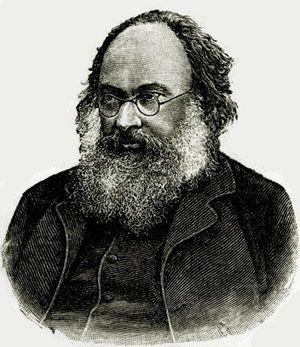
Nikolaï Alekseïevitch Severtsov est un explorateur et un naturaliste russe, né le 24 octobre 1827 et mort le 8 février 1885.